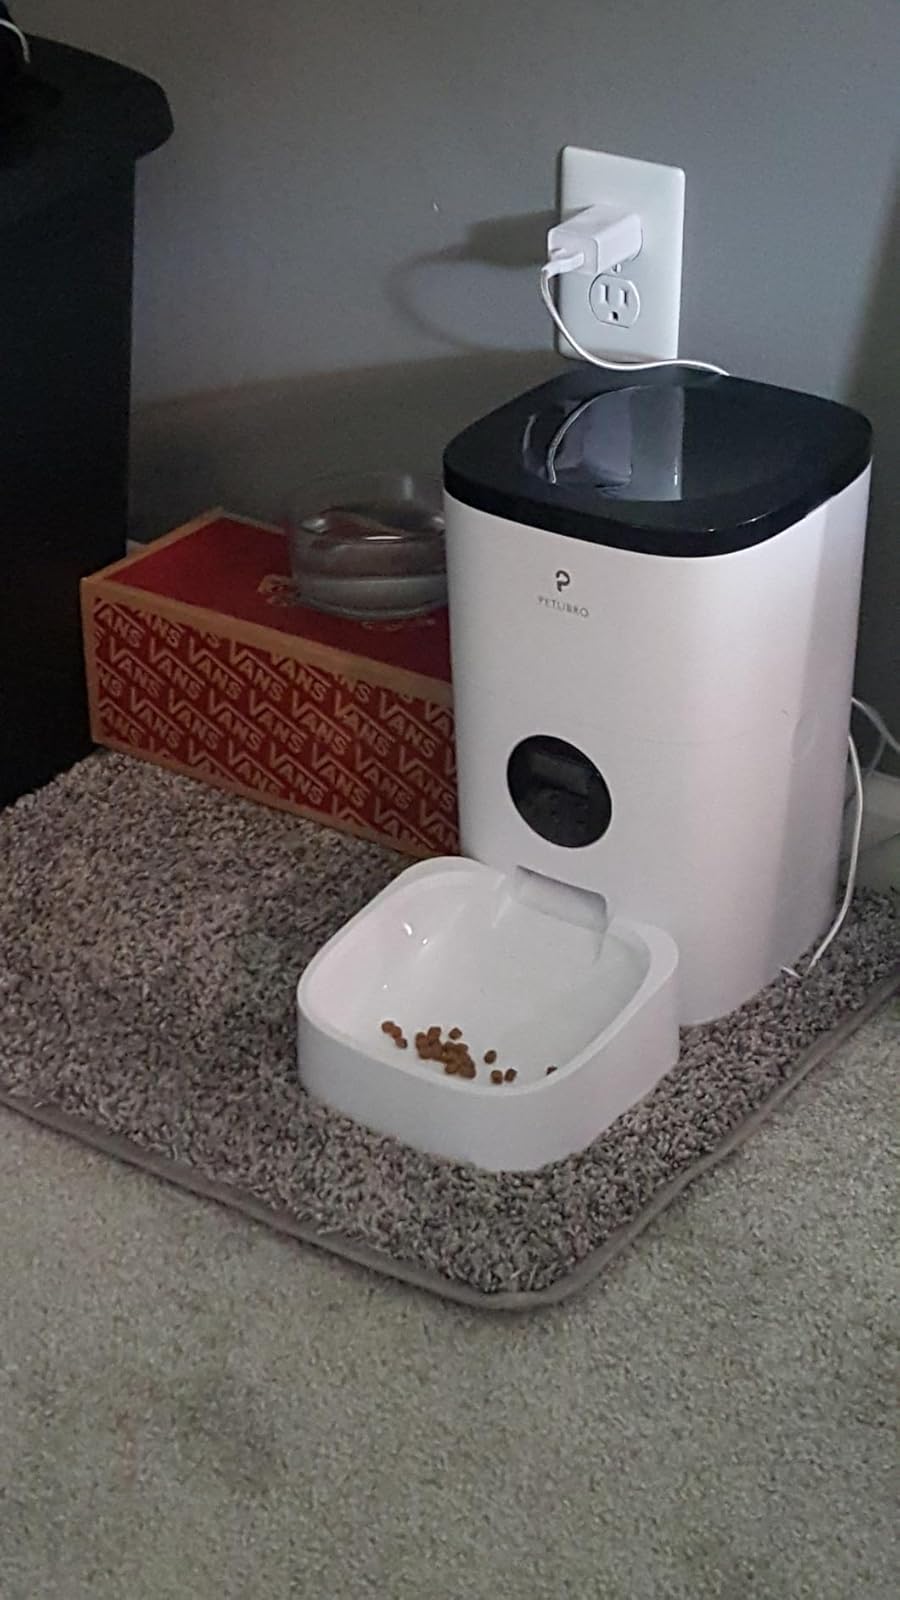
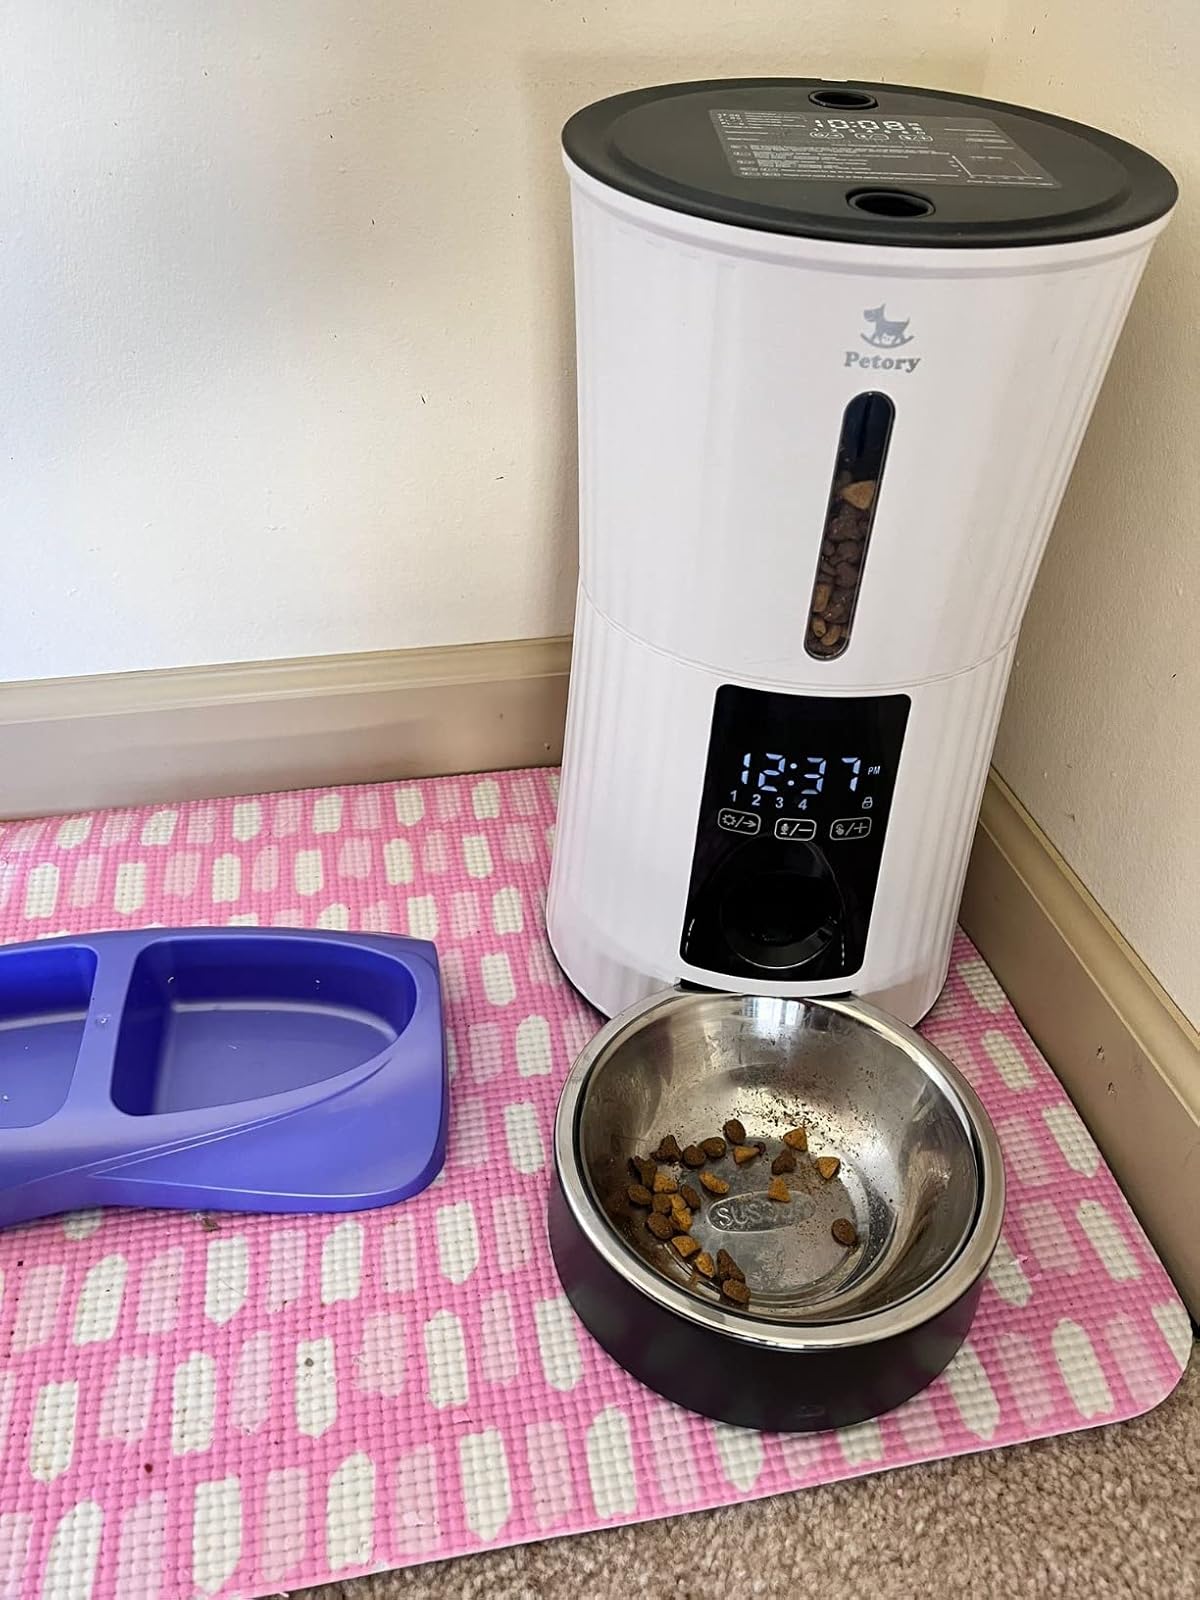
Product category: items_feeder
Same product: no